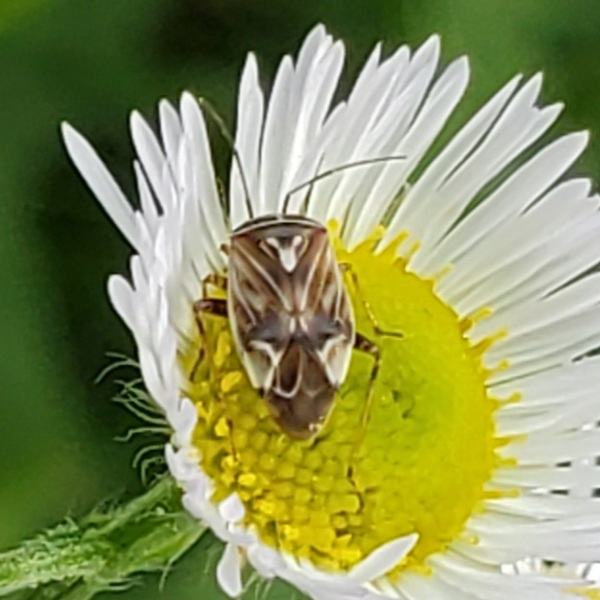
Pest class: lygus_bug